Goppinti Alludu

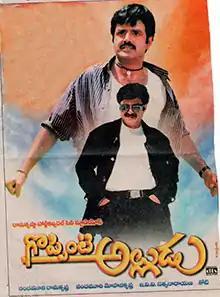
Theatrical release poster

Goppinti Alludu is a 2000 Telugu-language comedy film, produced by Nandamuri Rama Krishna on Ramakrishna Cine Studios banner and directed by E. V. V. Satyanarayana. The film stars Nandamuri Balakrishna, Simran, Sanghavi, Sadhika and music composed by Koti. It is a remake of the Hindi film "Hero No. 1" (1997), which itself is based on the 1966 Bengali film "Galpo Holeo Satti". The film was released on 21 July 2000.